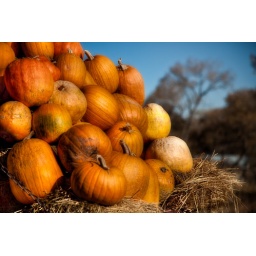
On a truck bed in Lyons, Colorado. HDR 3 exposures with Orton Effect added